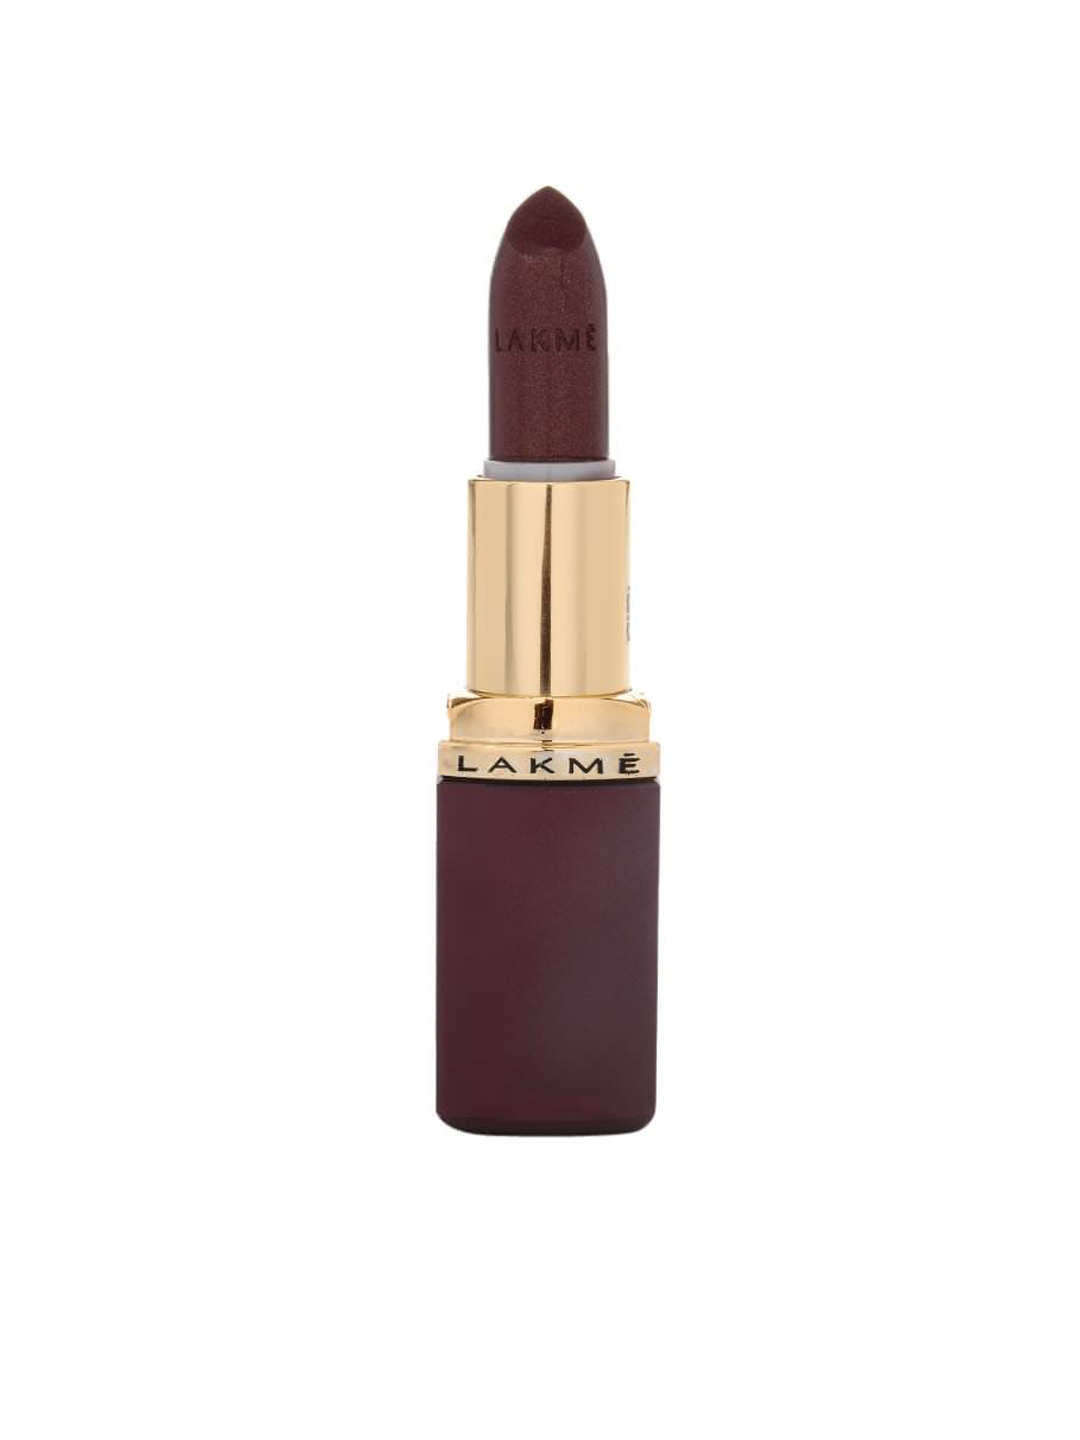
Lakme Enrich Satins Lipstick 255
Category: Personal Care / Lips / Lipstick
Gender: Women
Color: Purple
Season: Spring 2017
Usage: NA